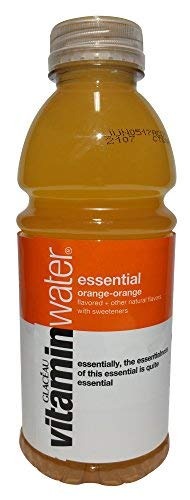
Item Name: Vitamin Water, Essential Orange, 20 Oz
Product Description: Grocery
Value: 20.0
Unit: Ounce

Price: 1.965